Liquid-crystal display

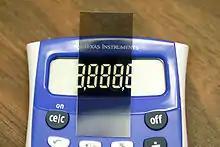
LCD in a Texas Instruments calculator with top polarizer removed from device and placed on top, such that the top and bottom polarizers are perpendicular. As a result, the colors are inverted.

Each pixel of an LCD typically consists of a layer of molecules aligned between two transparent electrodes, often made of indium tin oxide (ITO), and two polarizing filters (parallel and perpendicular polarizers), the axes of transmission of which are (in most of the cases) perpendicular to each other. Without the liquid crystal between the polarizing filters, light passing through the first filter would be blocked by the second (crossed) polarizer. Before an electric field is applied, the orientation of the liquid-crystal molecules is determined by the alignment at the surfaces of electrodes. In a twisted nematic (TN) device, the surface alignment directions at the two electrodes are perpendicular to each other, and so the molecules arrange themselves in a helical structure, or twist. This induces the rotation of the polarization of the incident light, and the device appears gray. If the applied voltage is large enough, the liquid crystal molecules in the center of the layer are almost completely untwisted and the polarization of the incident light is not rotated as it passes through the liquid crystal layer. This light will then be mainly polarized perpendicular to the second filter, and thus be blocked and the pixel will appear black. By controlling the voltage applied across the liquid crystal layer in each pixel, light can be allowed to pass through in varying amounts thus constituting different levels of gray.